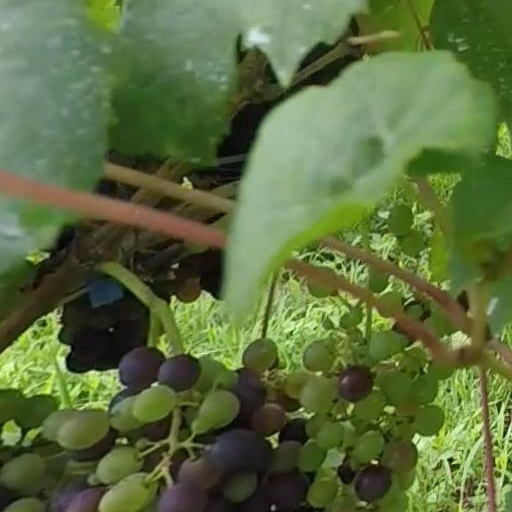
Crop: grape